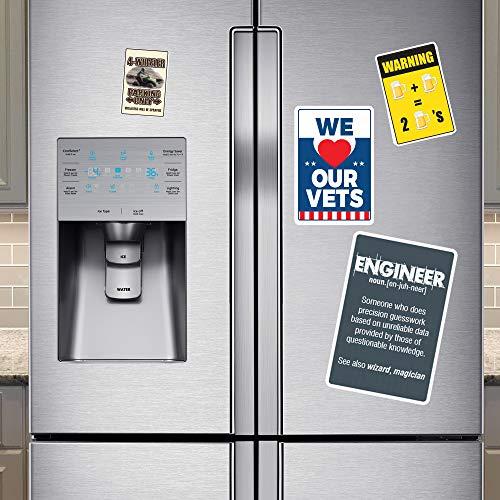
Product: Carpet Cleaner Decal Parking Cleaning steam Shampooer Rug | Indoor/Outdoor | 12" Tall
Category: Toys & Games | Novelty & Gag Toys | Gag Toys & Practical Jokes
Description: Size - 8" X 12" Good for decorating a work space or hanging in a den, this sticker also makes a great gift.
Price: $8.95
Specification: ASIN:B07HWVYXJD|ShippingWeight:1pounds(Viewshippingratesandpolicies)|DateFirstAvailable:February6,2017